R259 road (Ireland)

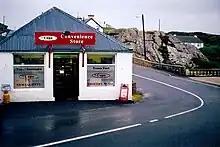
R259 in Kincasslagh village as it turns south towards Dungloe

The road runs east from Crolly to Kincasslagh, where it turns south to Dungloe, becoming the lower half of Dungloe Main Street before again connecting with N56 on Carnmore Road.